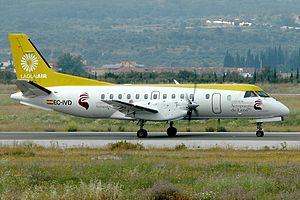
Lagun Air était une compagnie aérienne espagnole.